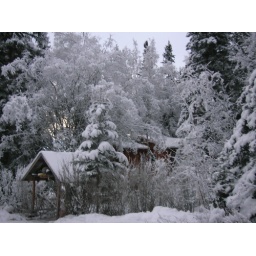
My house. There is even a colorful Christmast tree in the yard.